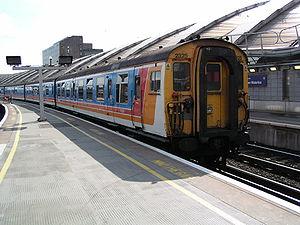
Les unités électriques de British Rail Class 411 ont été construites à Eastleigh Works de 1956 à 1963 pour les nouvelles lignes principales électrifiées dans le Kent. Ces unités étaient basées sur la conception antérieure de Southern Railway 4Cor, construite en 1937. Les variantes de la Class 411 comprenaient les unités de Classe 410 et de Classe 412 4Bep, qui contenaient une voiture-buffet à la place d'une remorque standard. Ils ont ensuite été utilisés pour des services dans le Sussex et le Hampshire, Après la privatisation de British Rail en 1995, les unités ont été utilisées par les franchises Connex South Central, Connex South Eastern et South West Trains. Ils ont été remplacés par des unités Juniper et Electrostar. La durée de vie de la flotte était de 49 ans. Ces unités sont les Unités BR Mark 1 ayant la plus longue durée de vie.